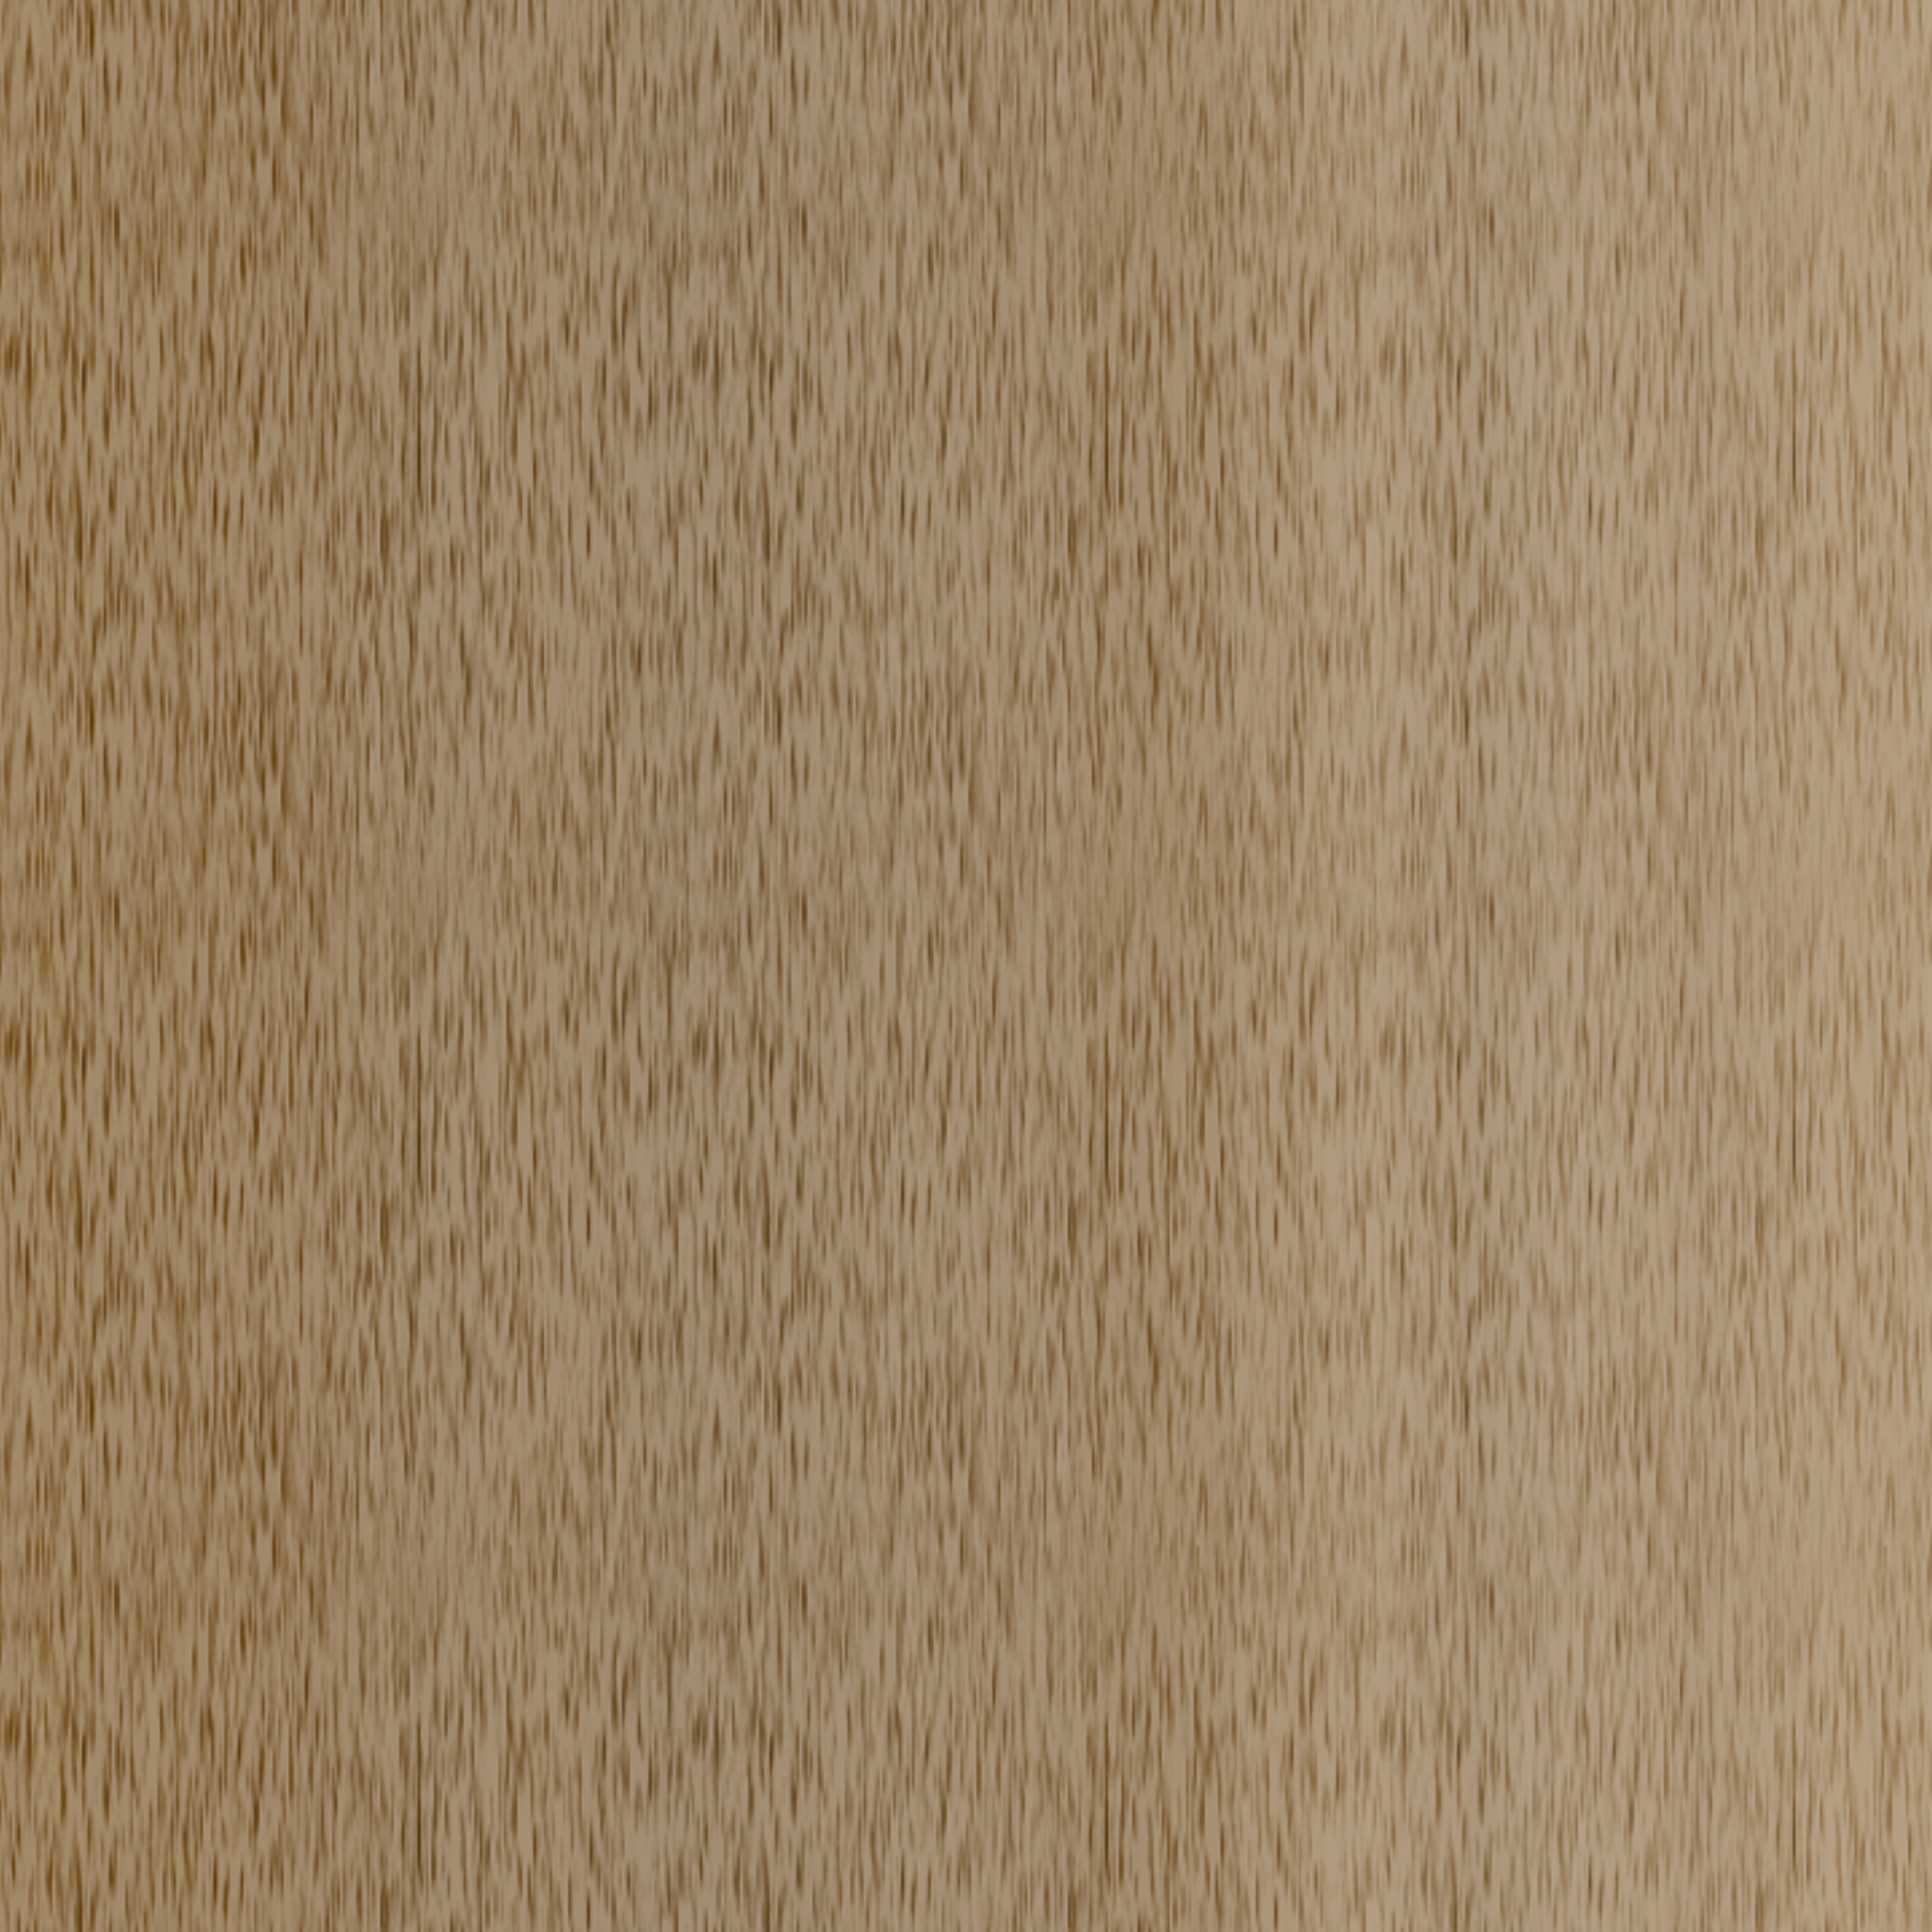
abstract, structure, wood, texture, floor, pattern, brown, paper, background, hardwood, carpet, fold, backgrounds, flooring, plywood, wood flooring, free image, grass family, laminate flooring, wood stain